Isleworth Mona Lisa

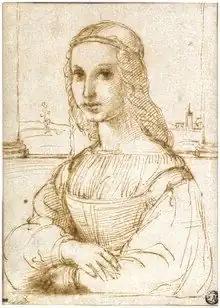
"Young Woman on a Balcony" by Raphael (c. 1505), after Leonardo; today in the Louvre

It is generally agreed that the "Isleworth Mona Lisa" was painted during Leonardo's lifetime and in his studio, the question being whether Leonardo himself painted any substantial portion of the painting. A number of arguments have been made for and against this proposition. Sources have suggested that Leonardo occasionally worked on paintings being prepared by others in his studio, for example in Fra. Pietro de Nuvolaria's 1501 letter stating that "two of Leonardo's pupils were painting portraits which he occasionally worked upon himself", and Isaacson's assertion that students painting in Leonardo's studio may have received "an occasional helping hand from the master". Konody wrote in his evaluation of the "Isleworth Mona Lisa" that "it is worth noting that the painting of two versions of the same subject would not be an isolated instance in the practice of Leonardo—witness the 'Virgin of the Rocks', of which both the Louvre and the National Gallery in London own authentic versions".